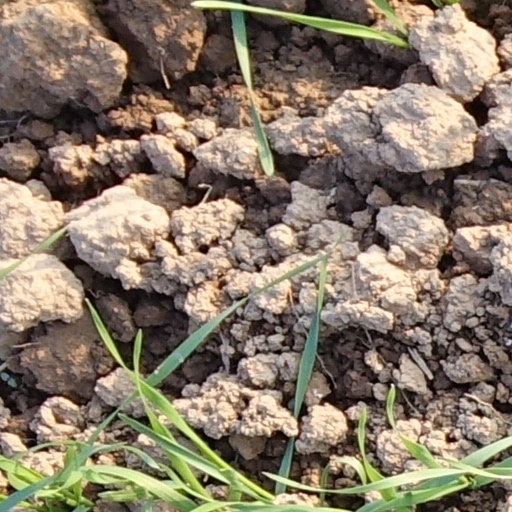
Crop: wheat